Cinema of the United States

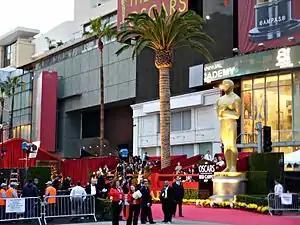
The 81st Academy Awards at the Dolby Theatre in Hollywood in 2009

Post-classical cinema is the changing methods of storytelling in the New Hollywood. It has been argued that new approaches to drama and characterization played upon audience expectations acquired in the classical period: chronology may be scrambled, storylines may feature "twist endings", and lines between the antagonist and protagonist may be blurred. The roots of post-classical storytelling may be seen in "film noir", in "Rebel Without a Cause" (1955), and in Hitchcock's storyline-shattering "Psycho".